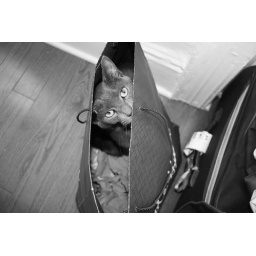
blue in a bag